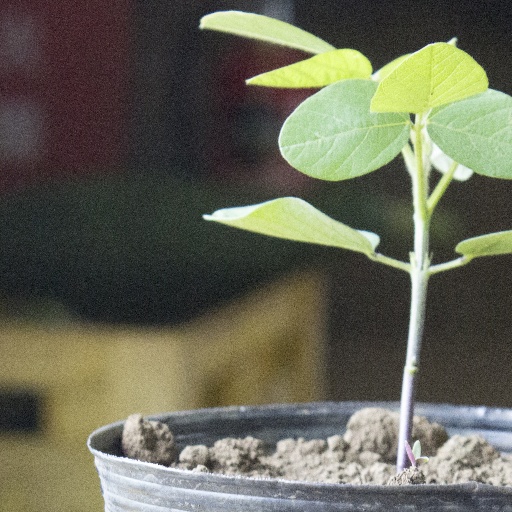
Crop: soybean